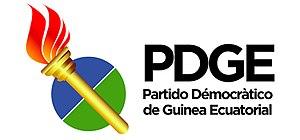
logo du PDGE
Le Parti démocratique de Guinée équatoriale est un parti politique équatoguinéen.